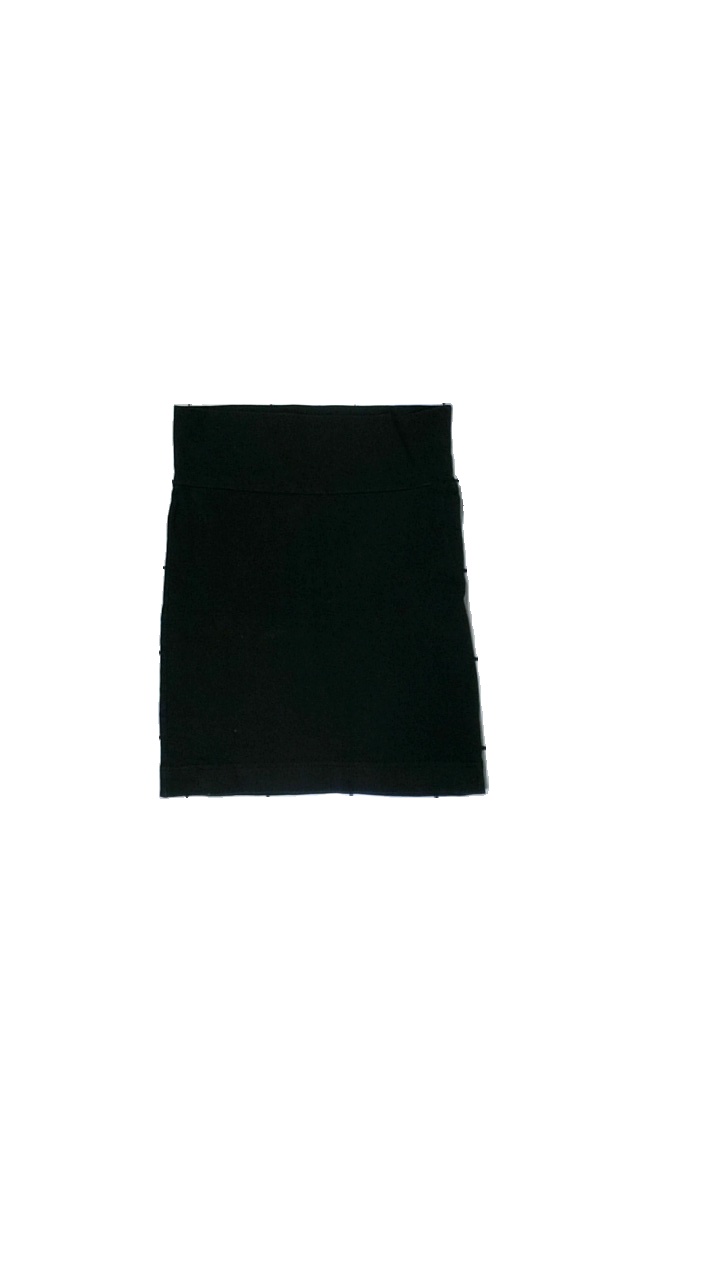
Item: Skirt (Ladies)
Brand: Only
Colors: Black
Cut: Regular
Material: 100% cotton
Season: Summer
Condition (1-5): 4
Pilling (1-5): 5
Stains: Minor
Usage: Export
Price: <50